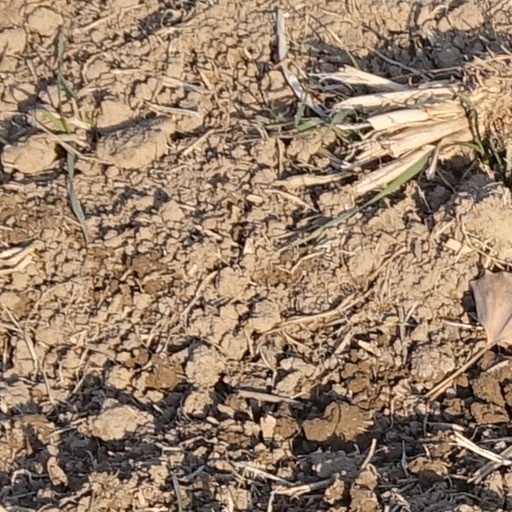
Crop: wheat